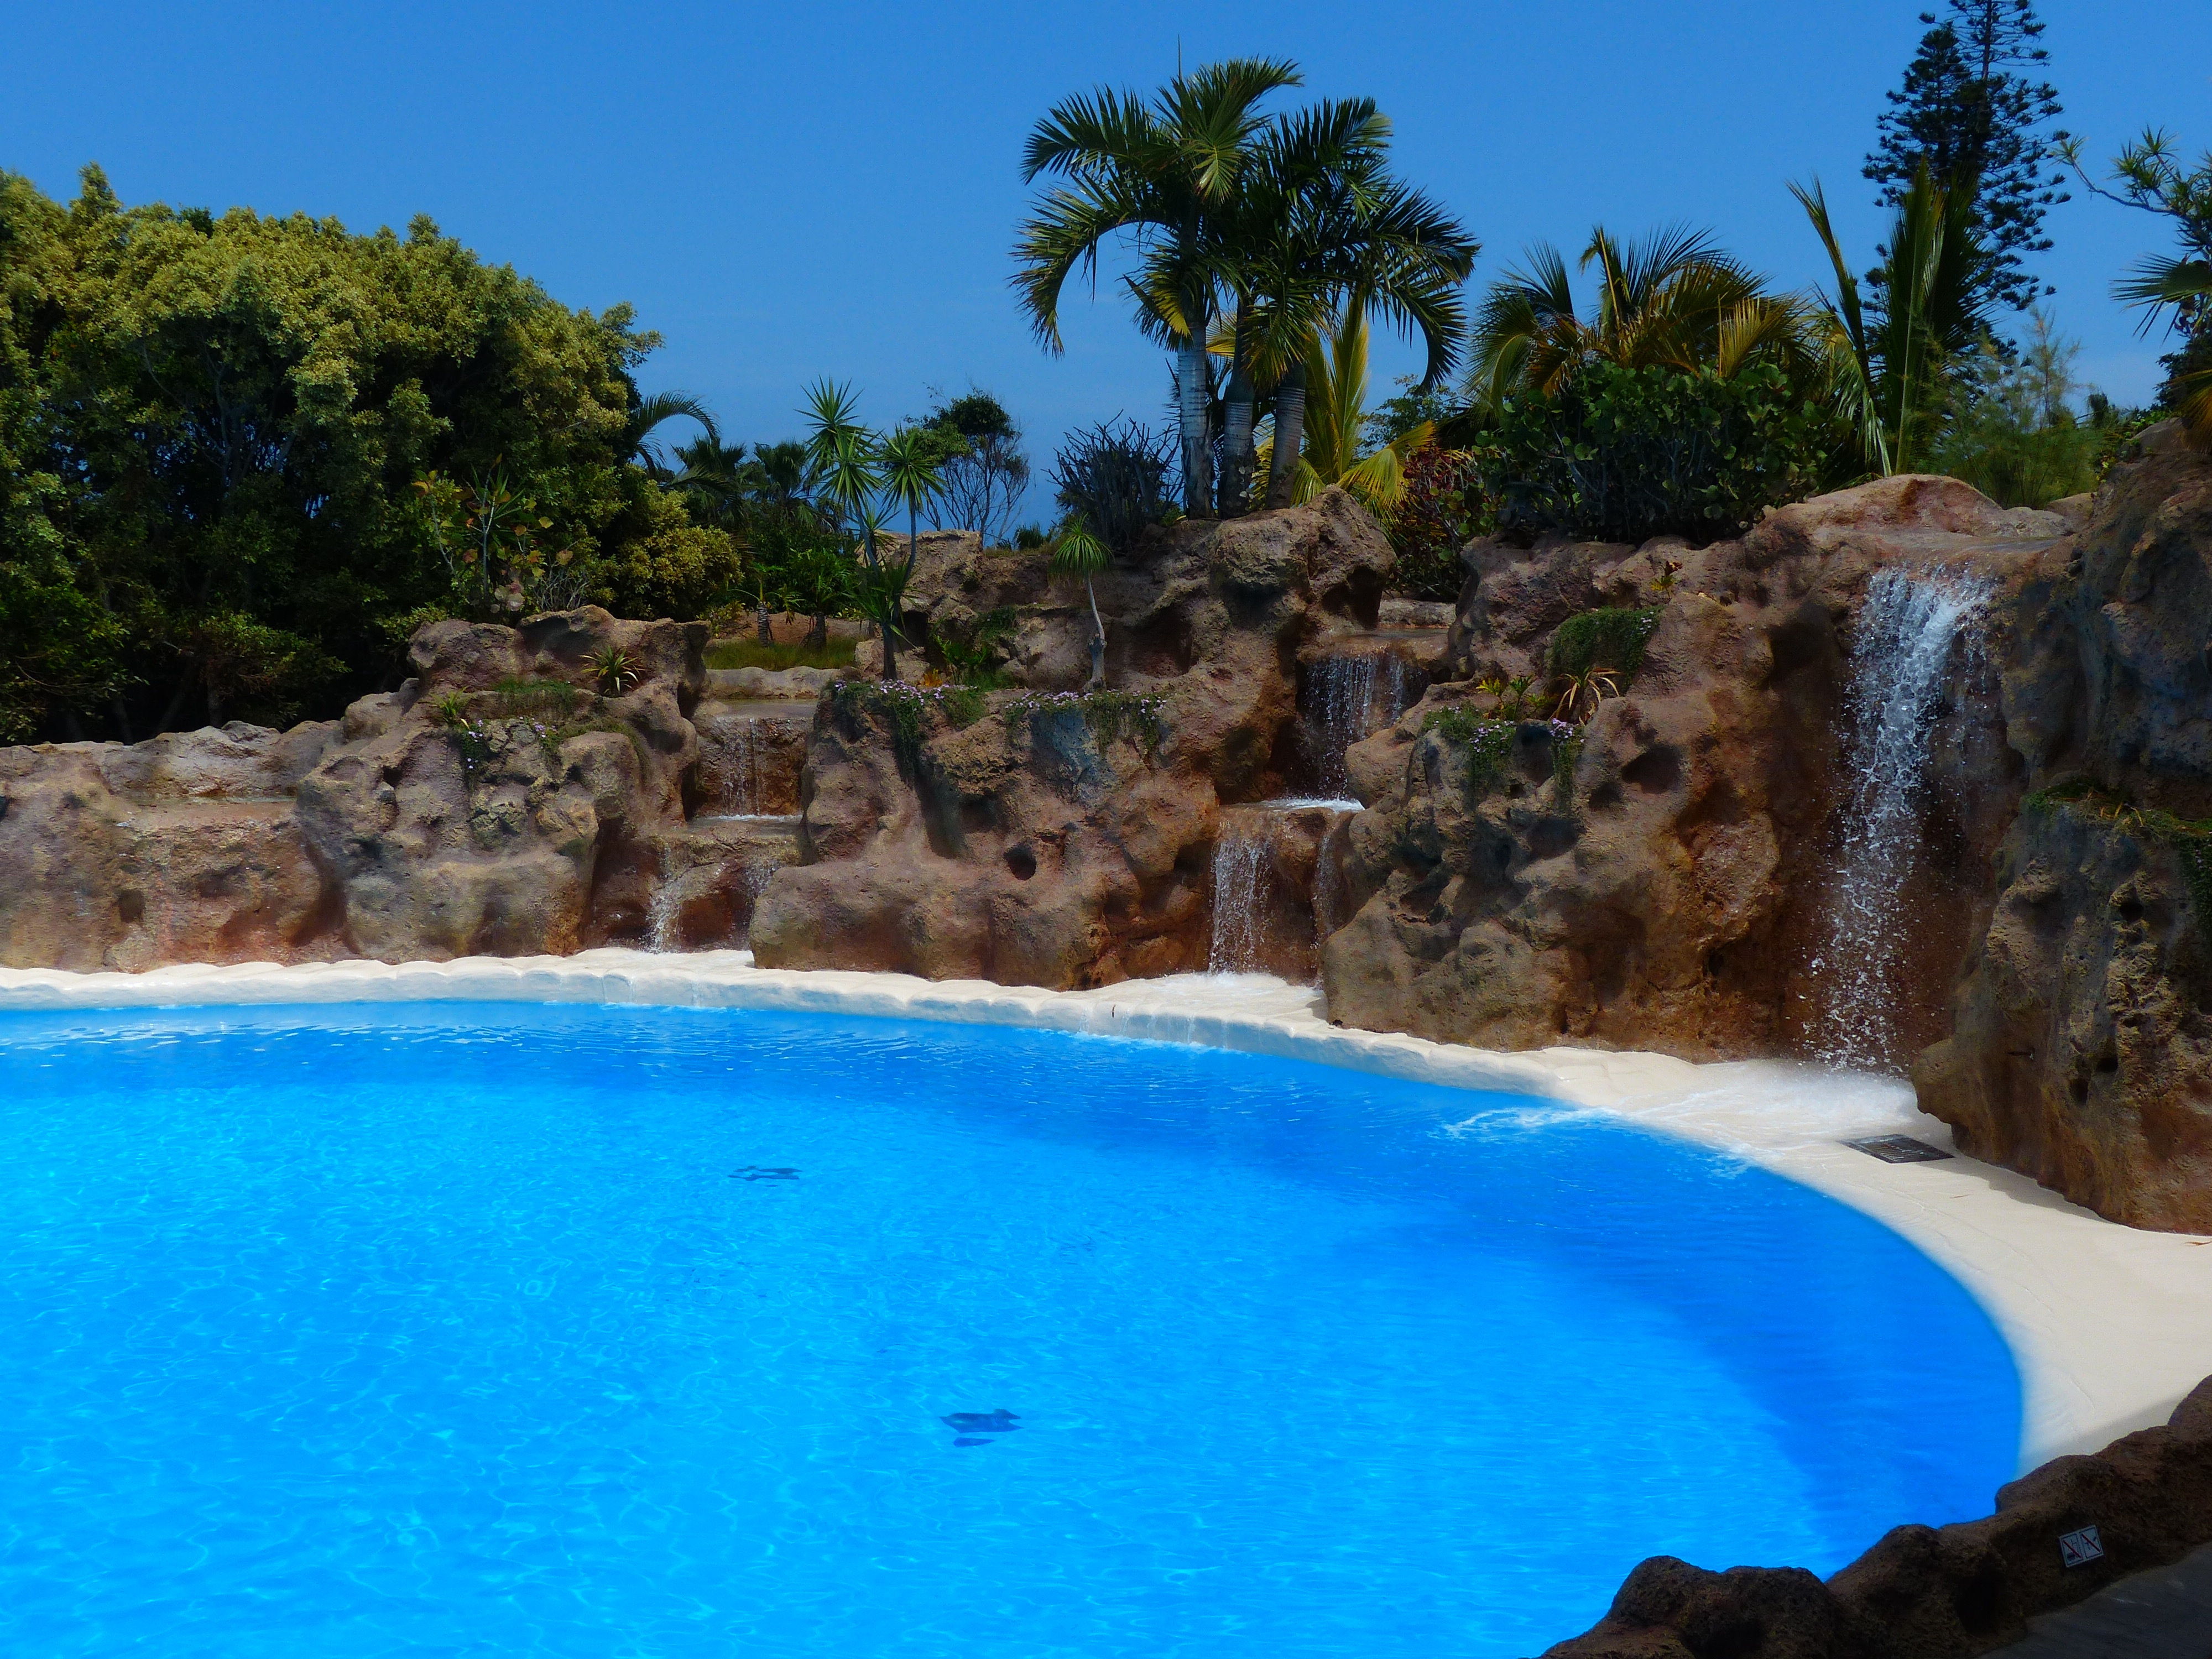
sea, water, waterfall, villa, vacation, pool, paradise, swimming pool, tropical, lagoon, bay, property, blue, resort, bright, artificial, estate, idyll, sea water, sea basin